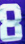
Number: 8